British and Irish stained glass (1811–1918)

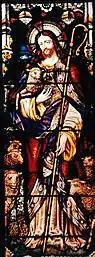
Luxurious drapery, pearl borders.

The 1870s was a time of rich ornamentation and eclecticism in the arts. The treatment of Gothic canopies which were a feature of so many windows began to change from the brightly coloured, two-dimensional, playful appearance of the 1850s and 60s to an appearance of having been carved from fine white limestone. Tudor and Renaissance architectural details made an appearance and were often used without reference to the nature of the real architecture that enclosed the window. The art of painting canopies in this manner was diligently maintained until after World War I.